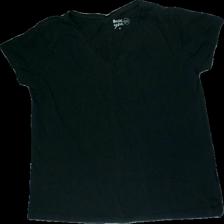
View: front
Type: T-shirt
Category: Ladies
Brand: Not in the list
Brand text on label: Basic you
Colors: Black
Material: 100% cotton
Cut: V-collar
Size: M
Season: All
Price range: <50
Recommended usage: Export